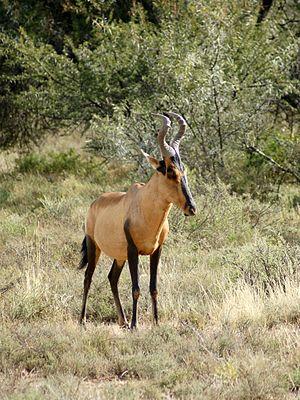
Alcelaphus caama est une espèce de bovidé.